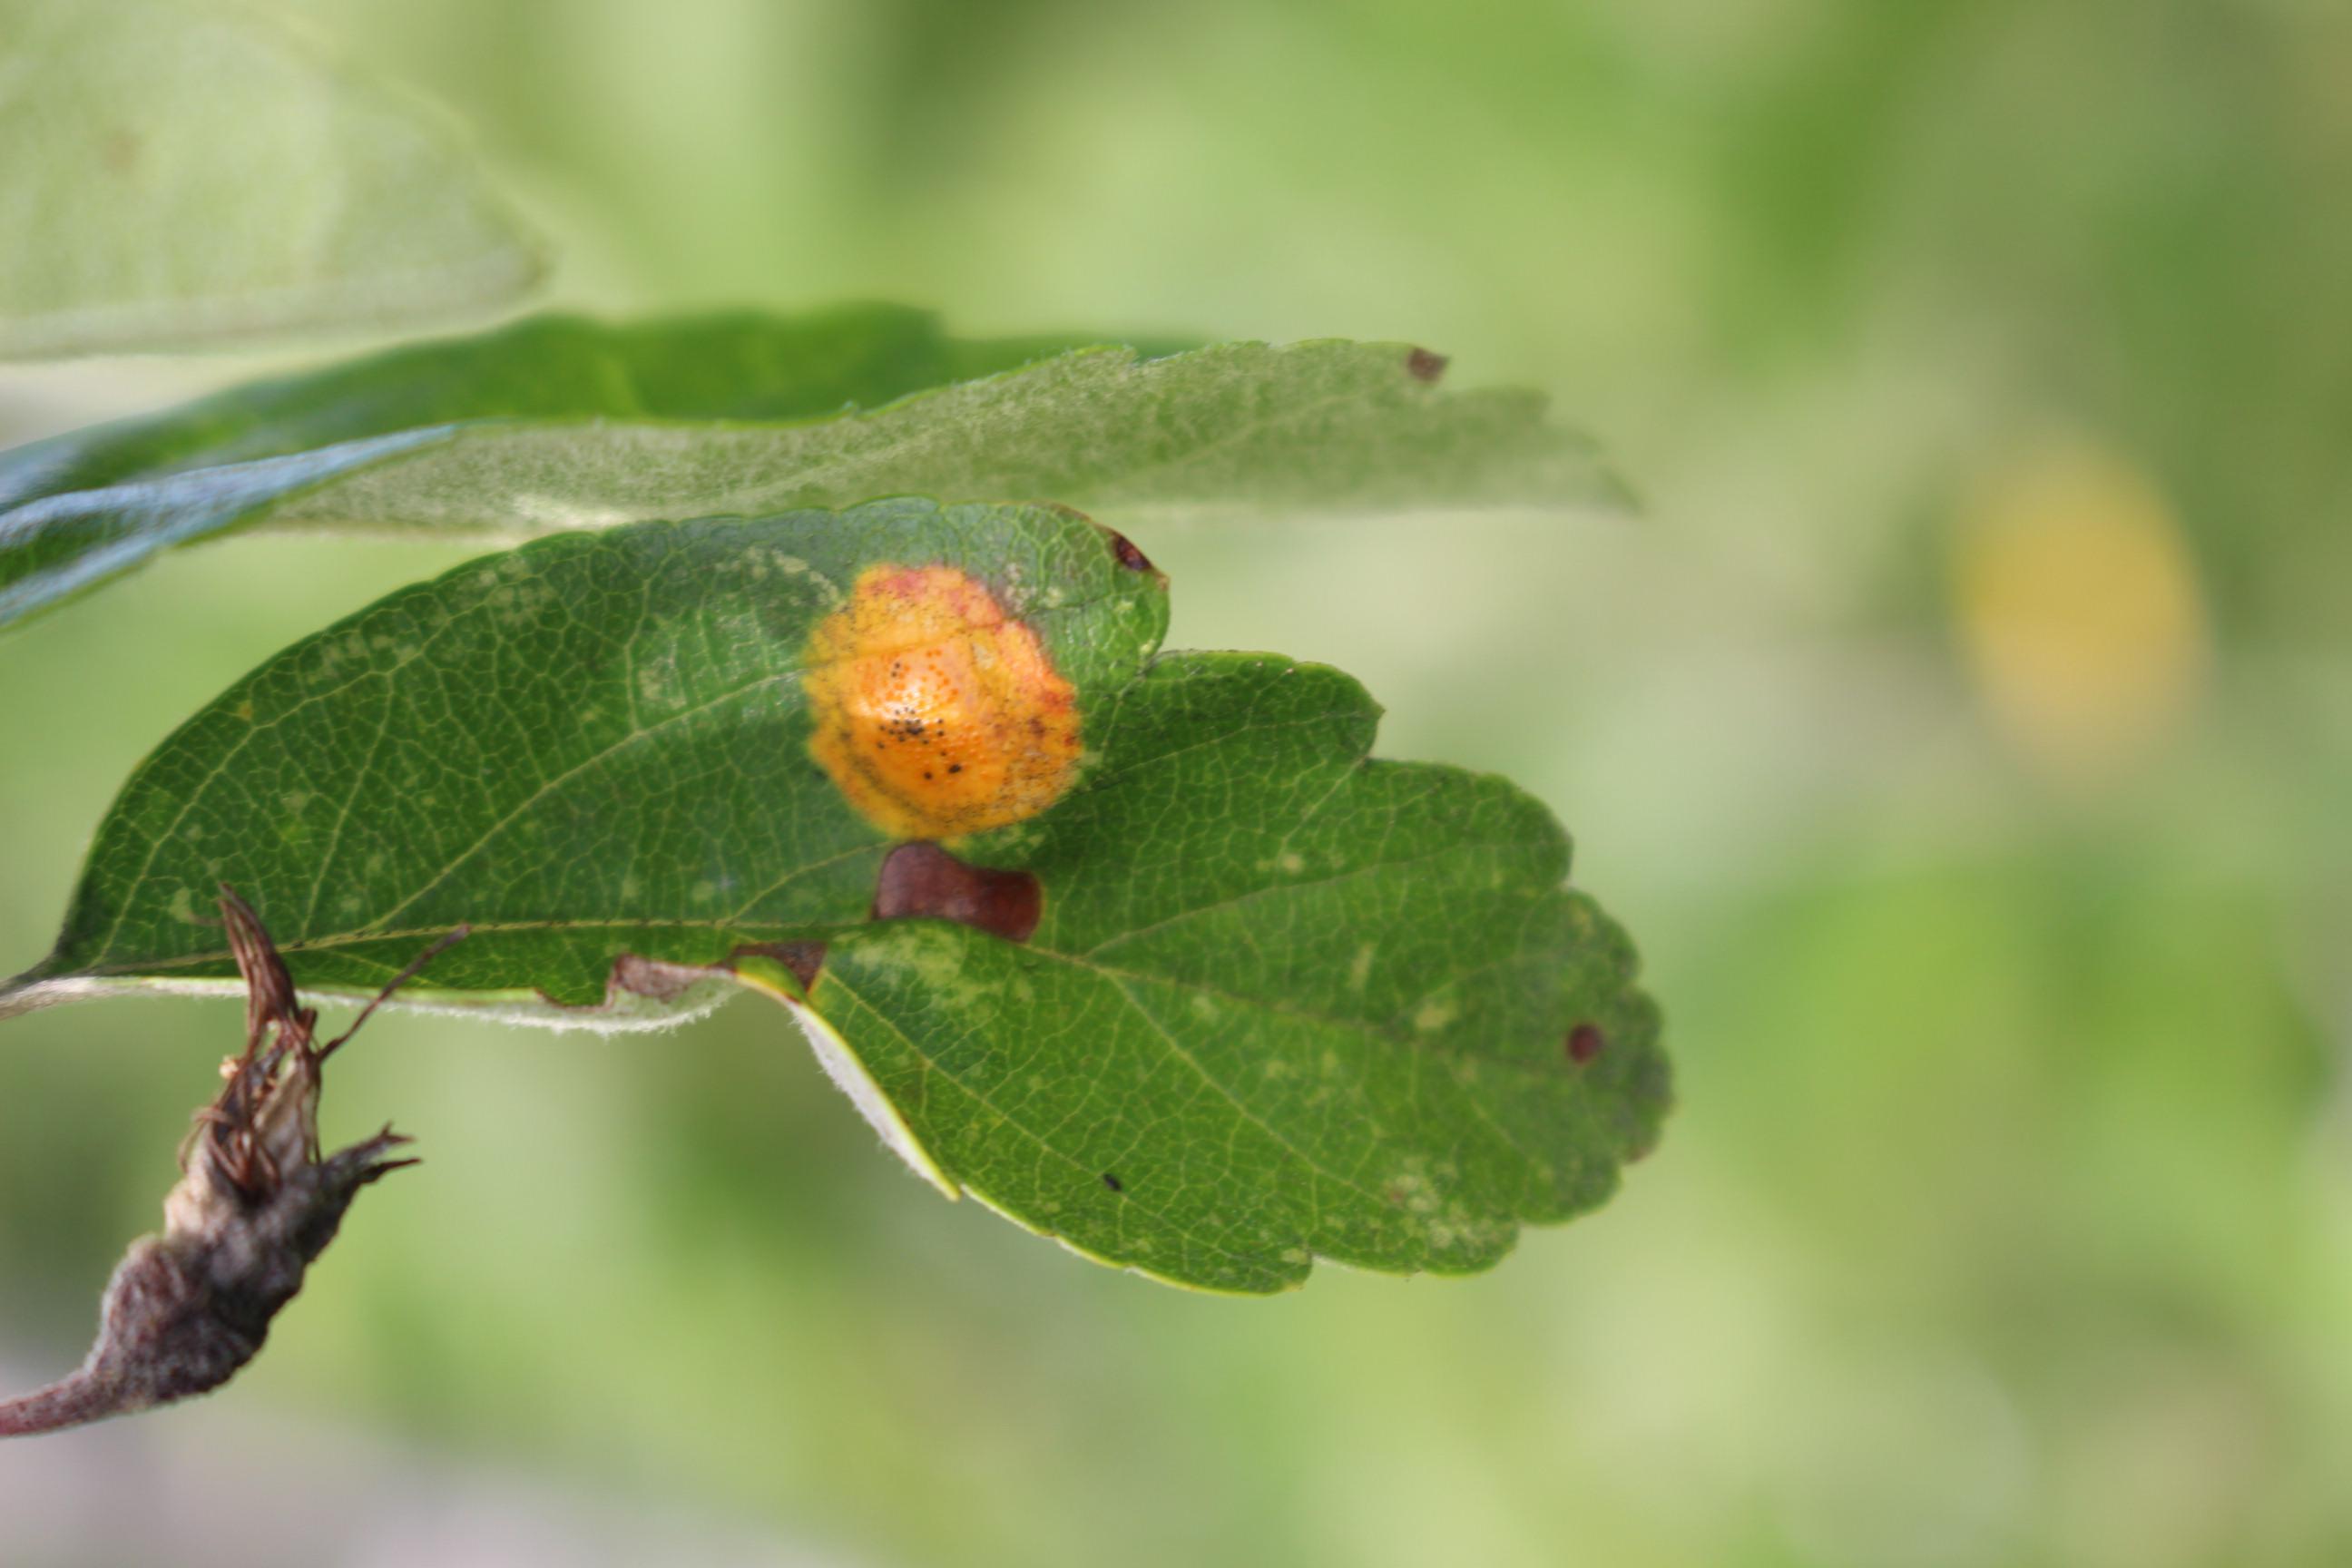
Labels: rust, frog_eye_leaf_spot